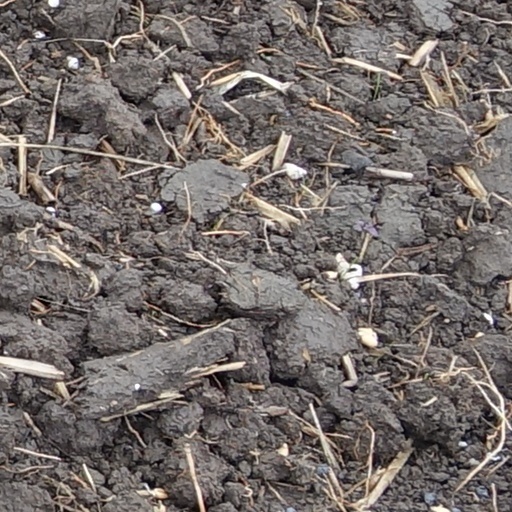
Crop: wheat